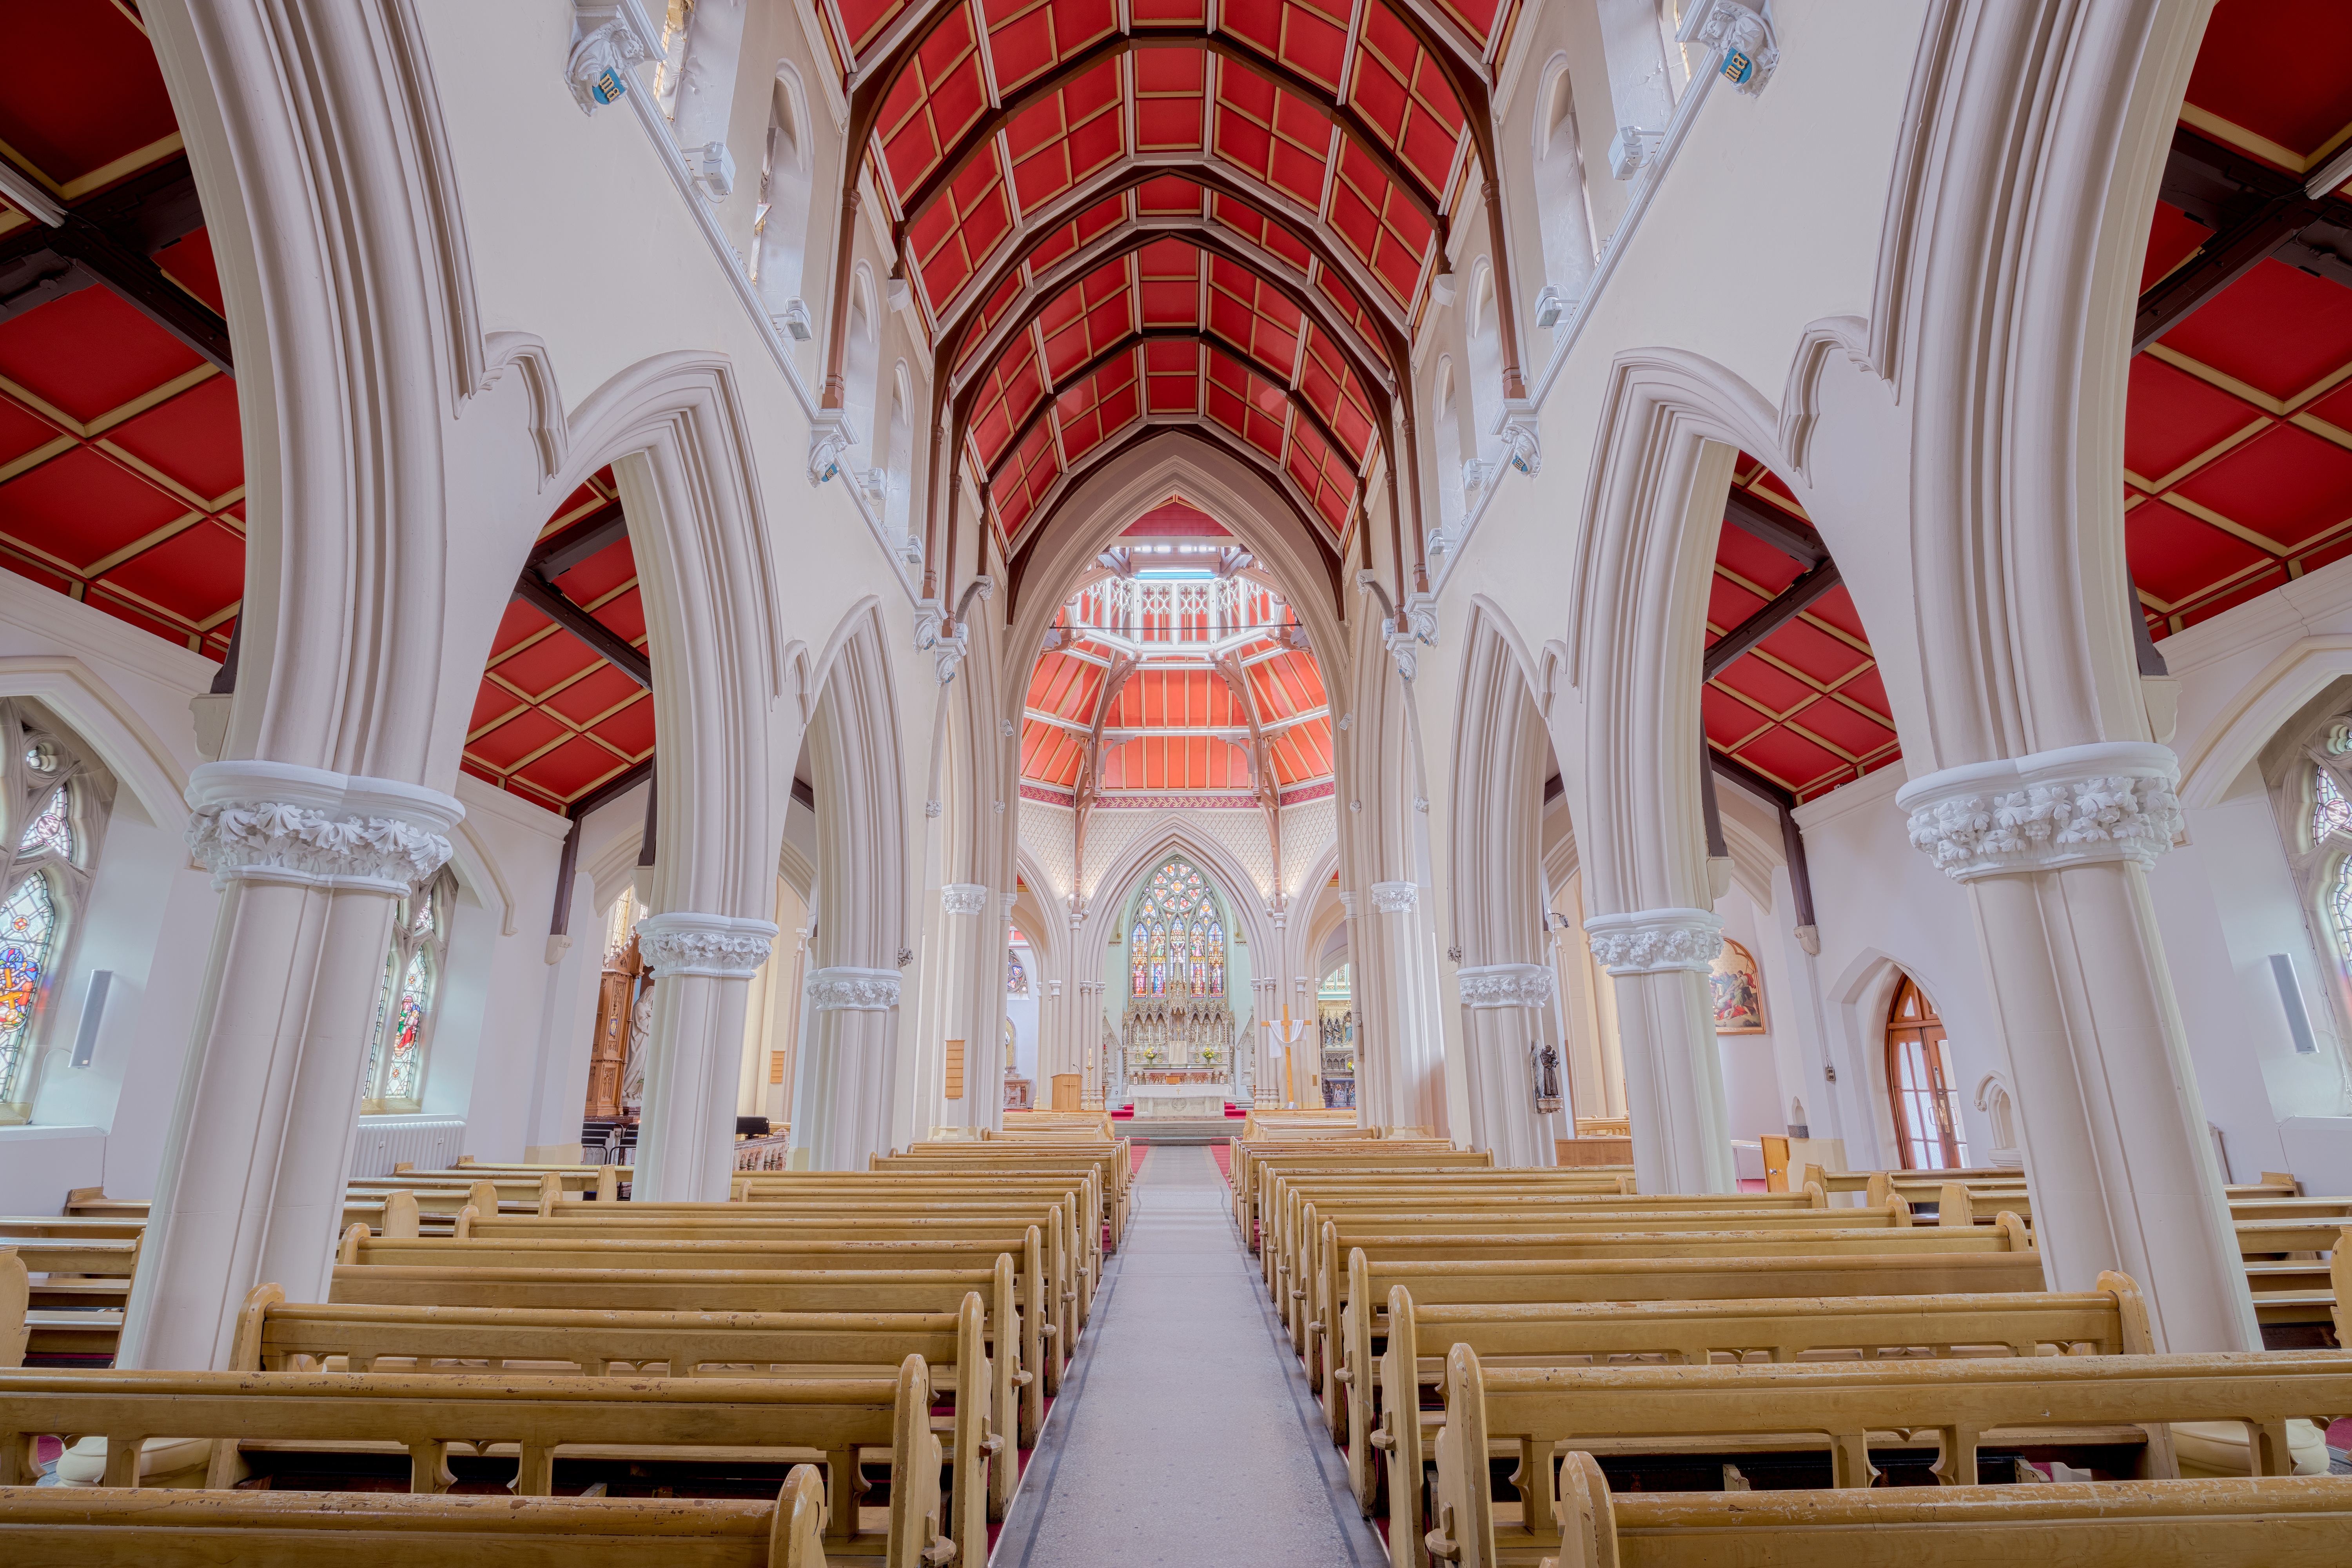
structure, building, church, cathedral, chapel, place of worship, aisle